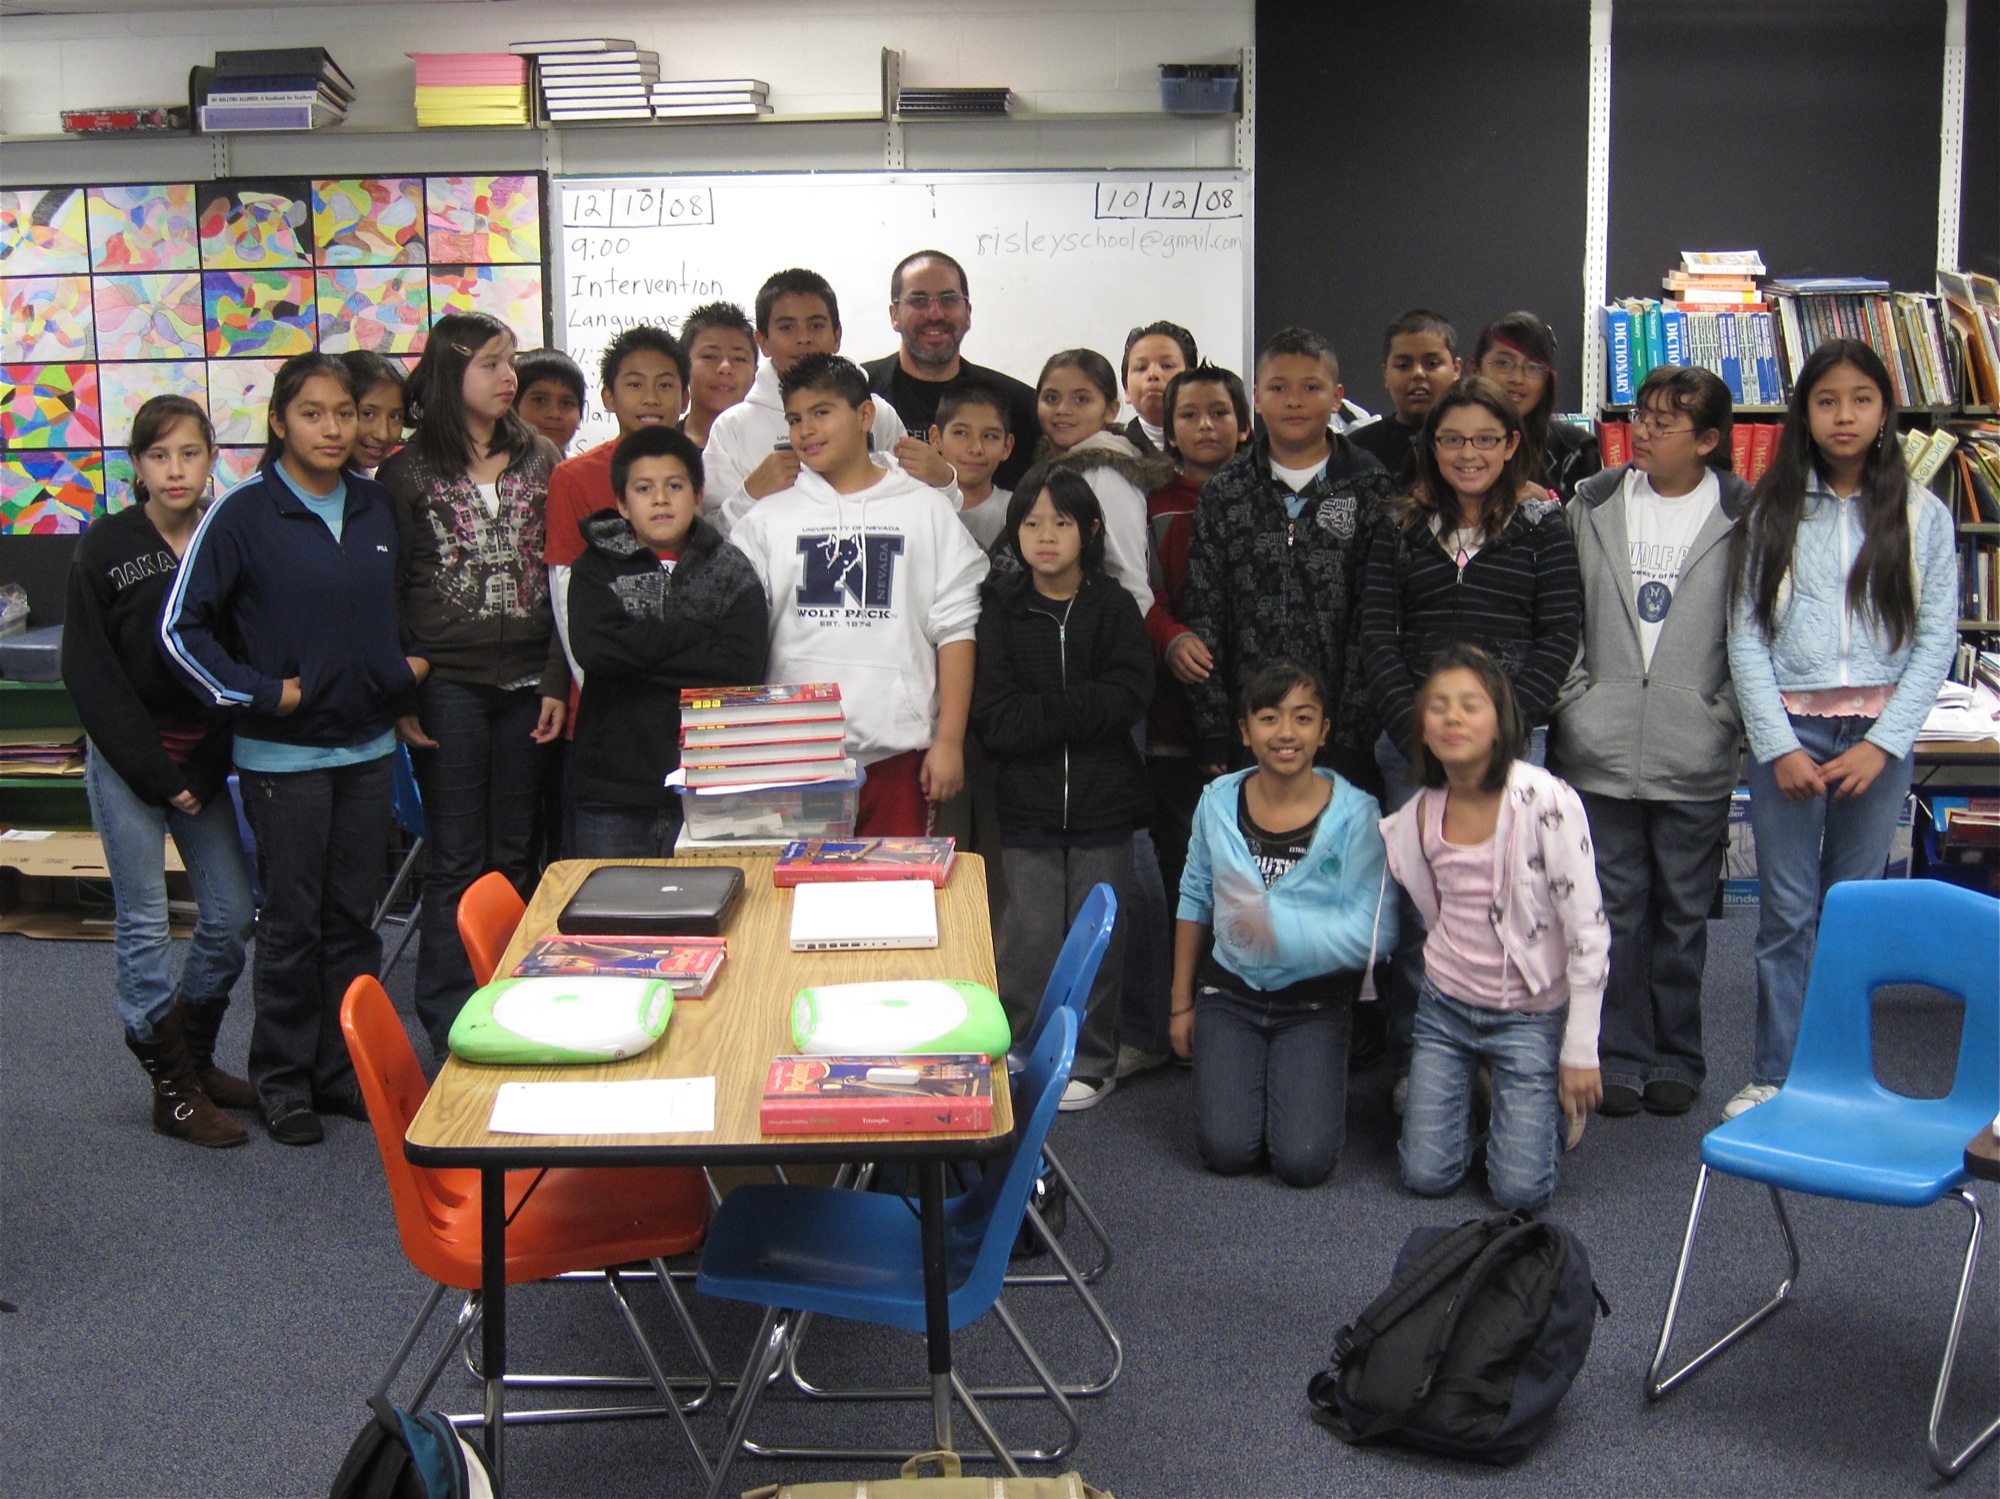
youth, community, education, class